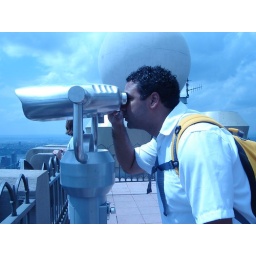
Trying to find the girl in the green dress.